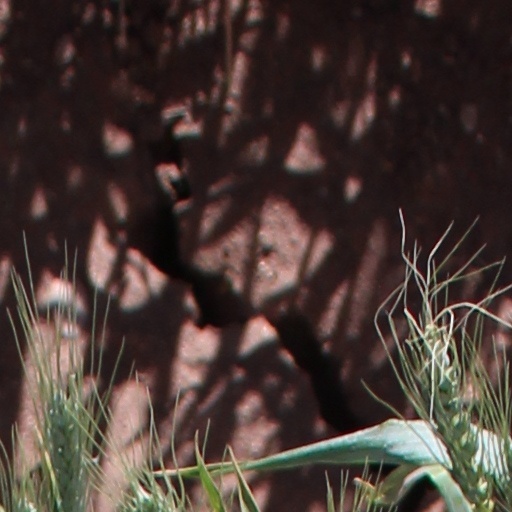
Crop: wheat